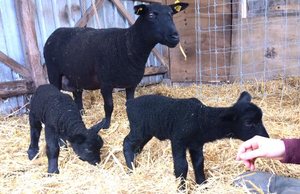
Såne (fårerace) / Karakteristika
Moderfår med to yngre lam
Moderfår med to yngre lam
Såne-fåret er et dansk fremavlet racefår. Formålet med racen var at fremavle et hårdfør får, der uden megen fodertilskud kunne producere godt med kød, samtidig med at det kunne bruges til rekreative formål og landskabspleje. Det forventes at moderfår ved læmning i foråret kan afvende 2 lam på 6-8 måneder med en slagtevægt på 20-28 kg.